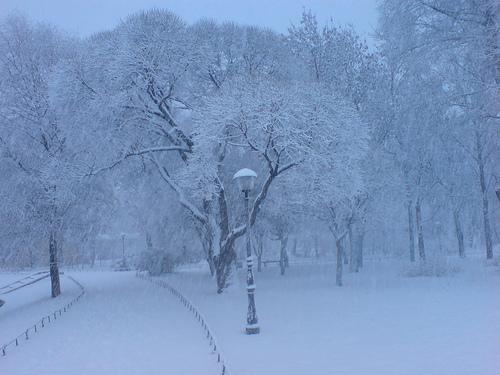
Weather: snow or frosty